Sam Barry

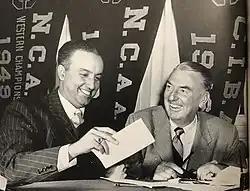
Rod Dedeaux and Barry, c. 1950

After leaving the navy in 1945, Barry resumed his positions leading the USC basketball and baseball teams, while also returning as a football assistant under Cravath. He began to restore the basketball program to a nationally competitive level, and found his greatest success yet in baseball. At the 1948 College World Series, the Trojans captured their first title by defeating a Yale team captained by future President George Bush. The finals were held at Hyames Field in Kalamazoo, Michigan, settled by a 9–2 win in the third and deciding game. The Trojans had a chance to repeat in 1949, but were eliminated when they suffered a pair of extra-inning losses to Wake Forest, both by 2–1 scores.